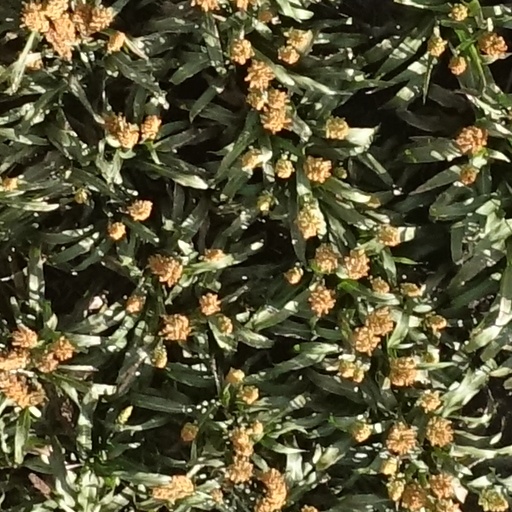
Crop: sorghum